Massimo Oddo

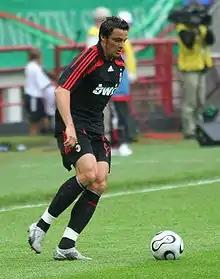
Oddo playing for AC Milan in 2007

Massimo Oddo (born 14 June 1976) is an Italian professional football manager and a former player who is the current head coach of Milan Futuro, AC Milan's reserve team. As a player, he played as a right-back.